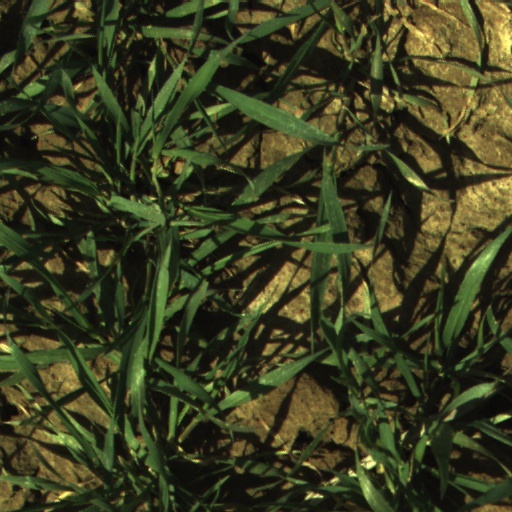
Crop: wheat